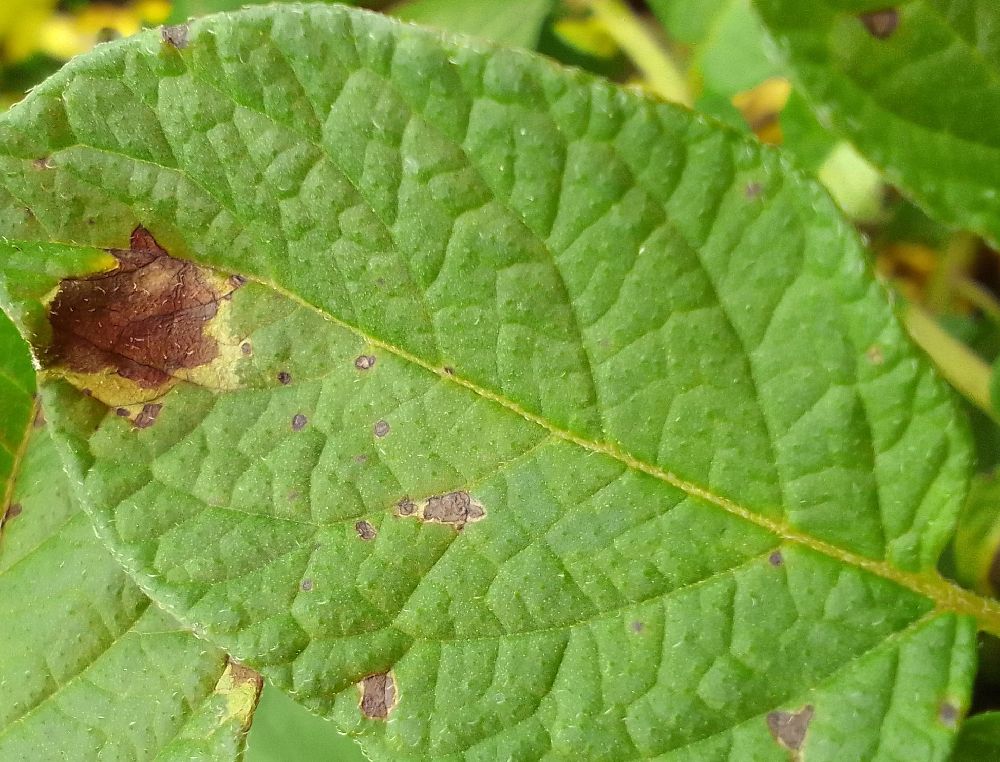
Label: Late blight